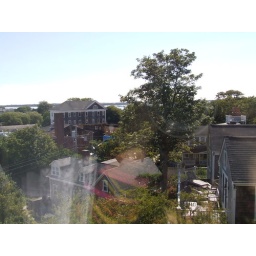
view from window by bed